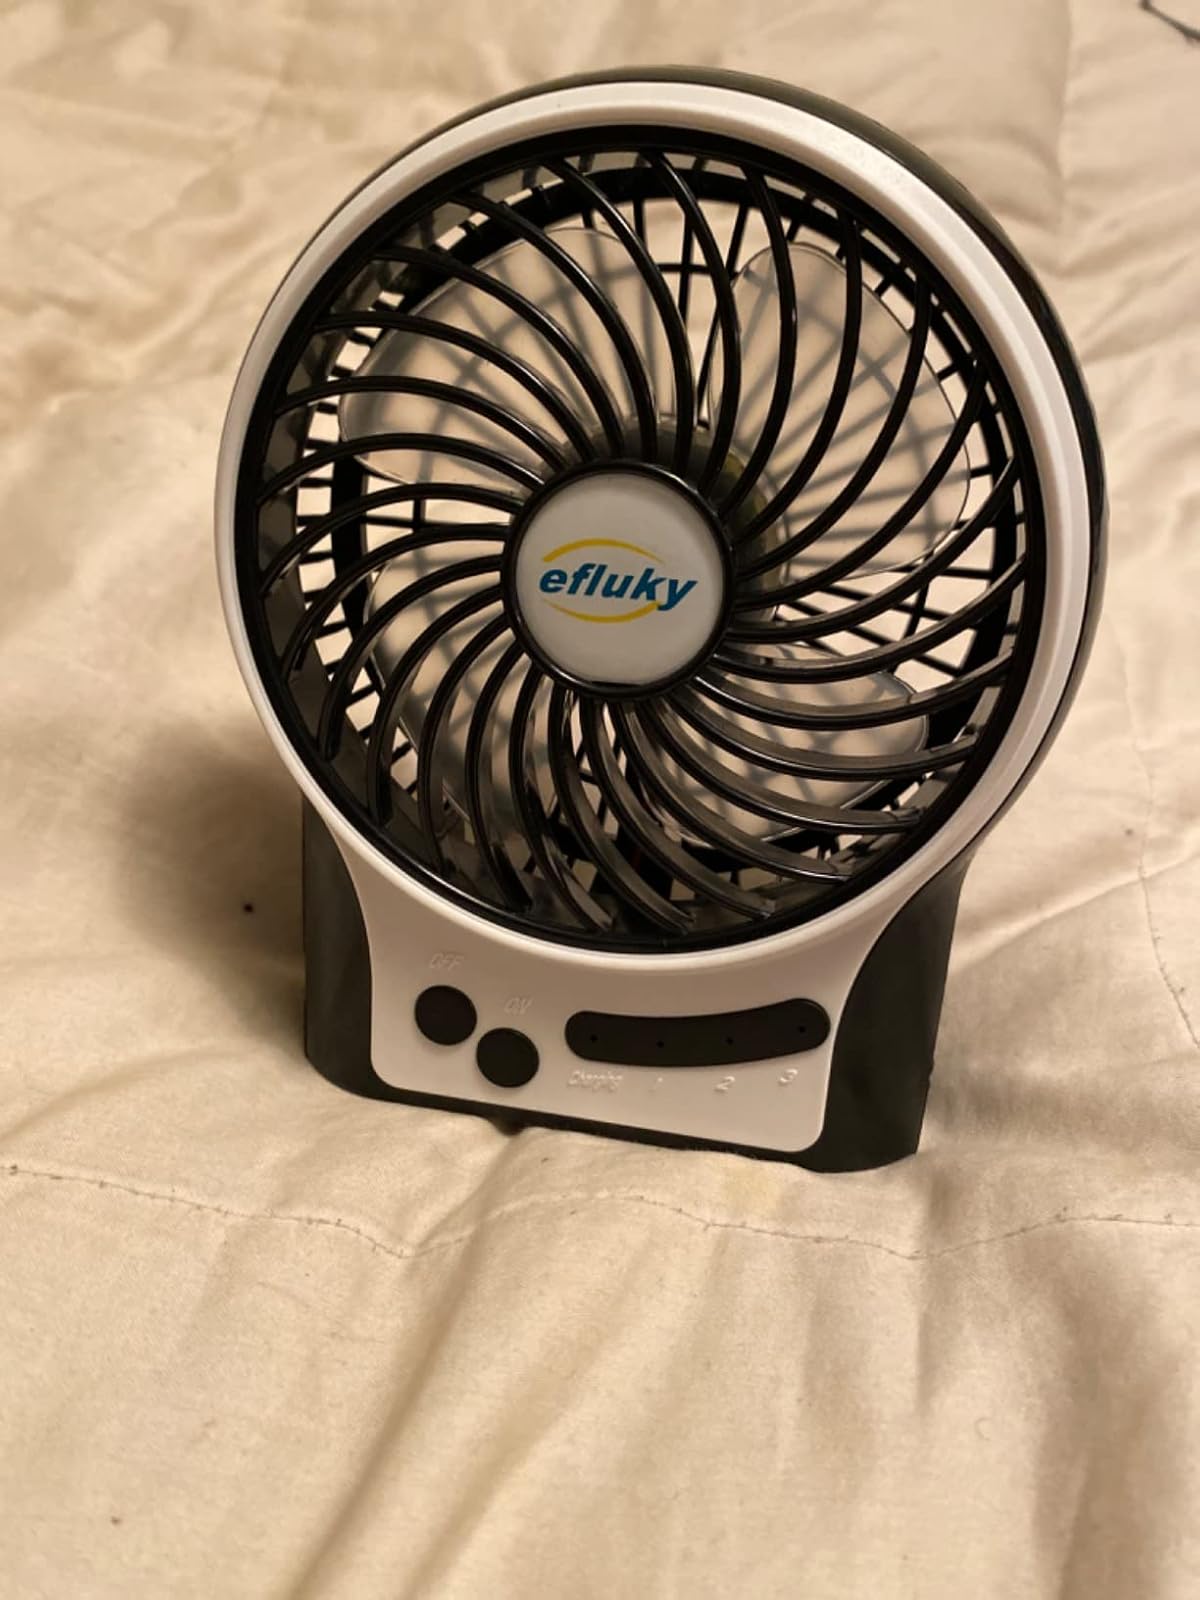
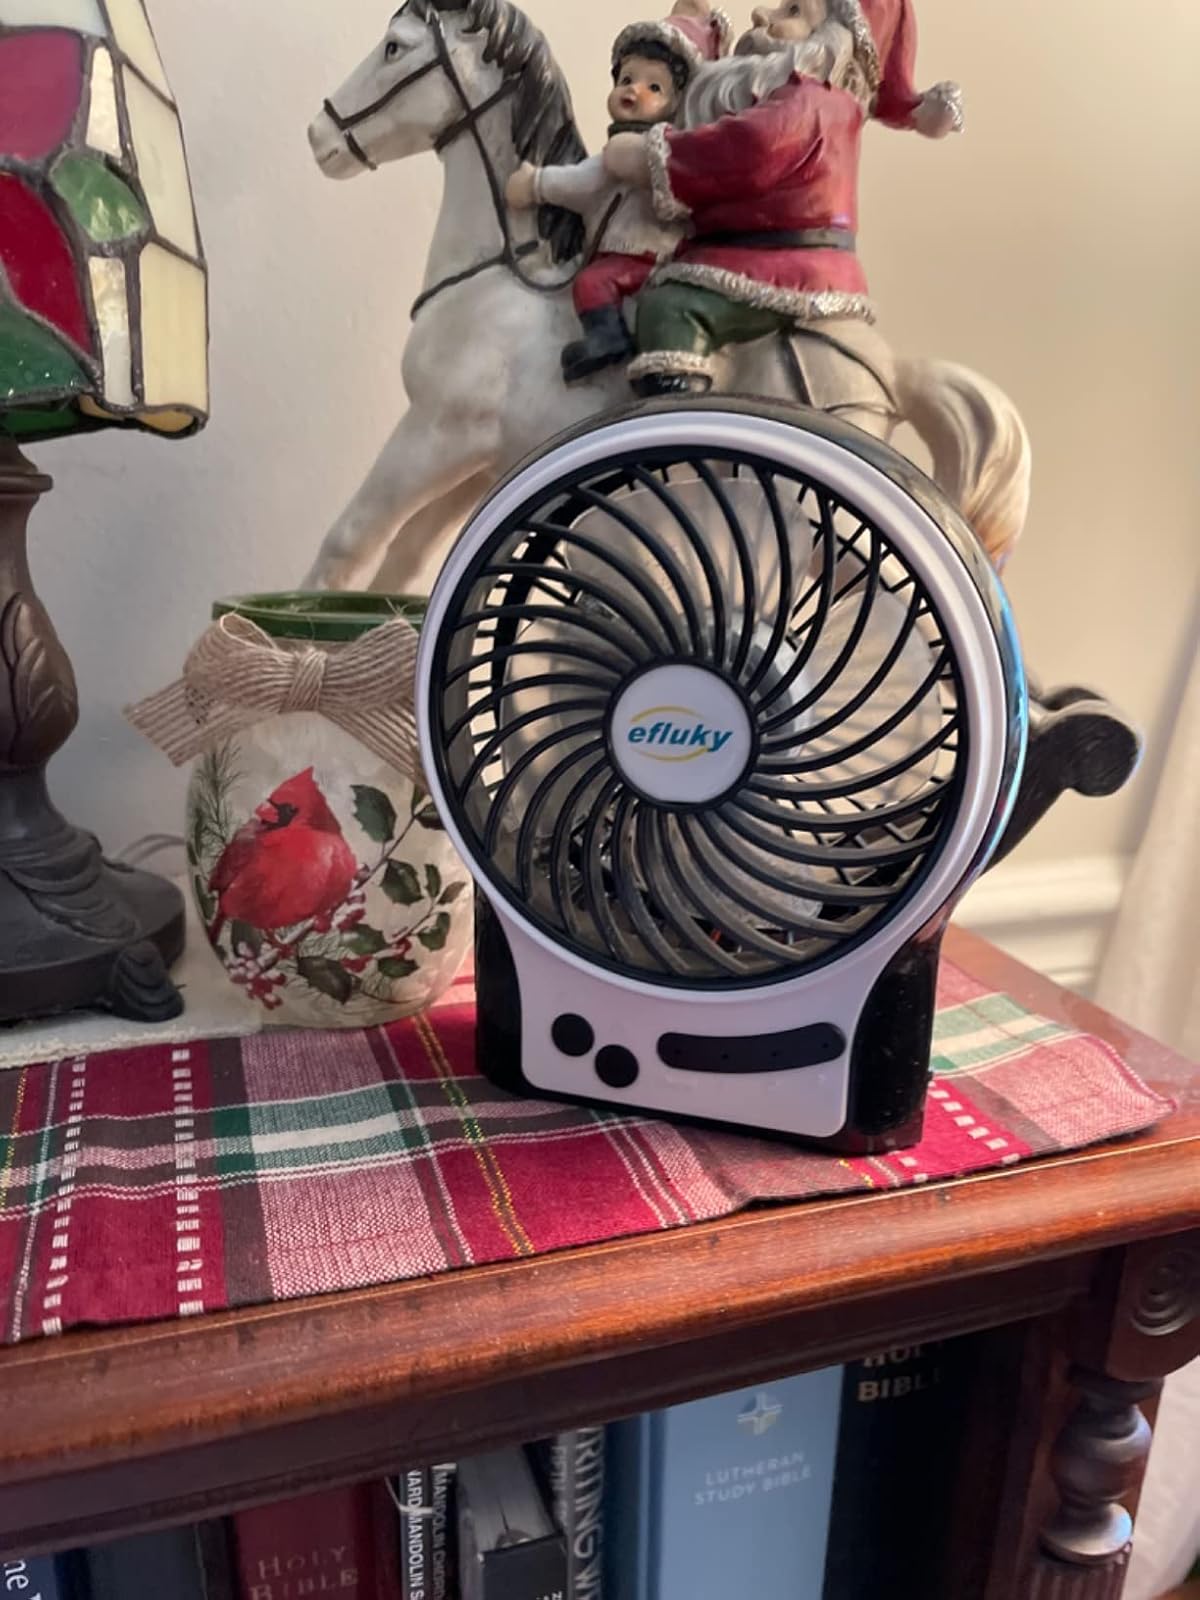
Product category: fan
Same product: yes